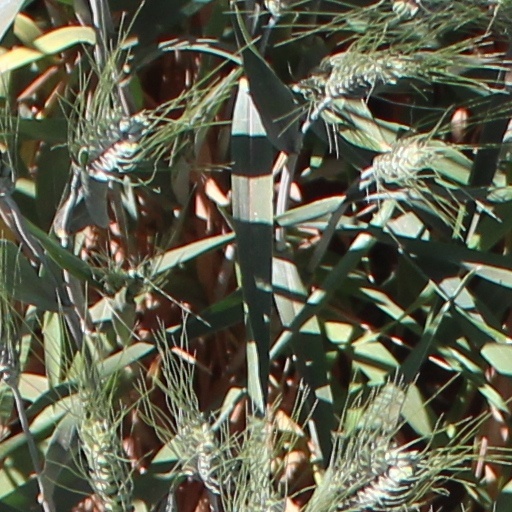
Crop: wheat